Rust Belt

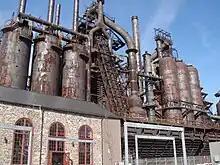
The now rusting steel stacks of Bethlehem Steel in Bethlehem, Pennsylvania, one of the largest steel manufacturers for most of the 20th century until it abruptly discontinued most of its manufacturing in 1982, and later declared bankruptcy and dissolved

The Rust Belt, formerly the Steel Belt or Factory Belt, is an area of the United States that underwent substantial industrial decline in the late 20th century. The region is centered in the Great Lakes and Mid Atlantic regions of the United States. Common definitions of the Rust Belt include Ohio, Indiana, Northern Illinois, southeastern Wisconsin, Michigan, Pennsylvania, and Upstate New York. Some broader geographic definitions of the region include parts of Central Illinois, Iowa, Kentucky, Maryland, Minnesota, Missouri, New Jersey, and West Virginia. The term "Rust Belt" is considered to be a pejorative by some people in the region.